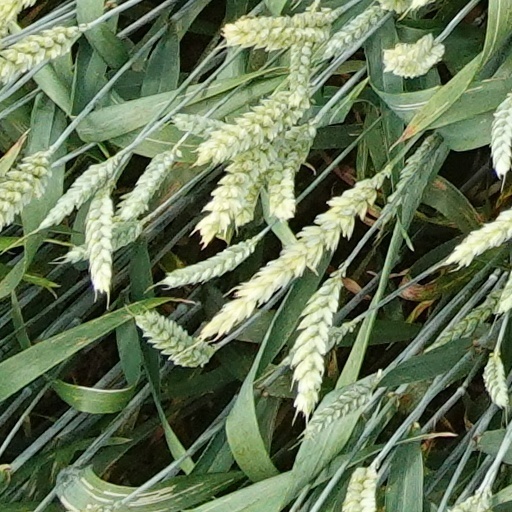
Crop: wheat